Shrapnel Valley Cemetery

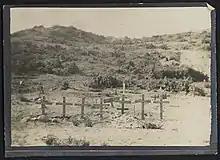
Shrapnel Valley Cemetery Gallipoli Turkey (1915) Pte Victor Laidlaw State Library Victoria H84.356/37

Following the landing at Anzac Cove in April 1915, Shrapnel Valley (or Shrapnel Gully) became the main route for Allied troops and supplies between the beach and the frontline in the Anzac sector. Falling shrapnel made a distinctive whistling before striking the area. It was during the battles in the early days of the campaign that the name for the gully was coined. Later, several wells were dug in the valley and camps and gun emplacements constructed in the lower end.